Jamalabad

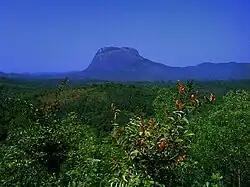
Jamalabad Fort

Jamalabad Fort is an old hilltop fortification in Killoor road, Belthangady, Dakshina Kannada District, Karnataka, India. It is located in the Kudremukh range of hills, 8 km north of Beltangady town and 65 km from the city of Mangalore. It is also referred locally as "Jamalabad Fort" or "Gadaikallu".